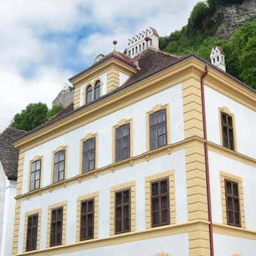
Liechtenstein PostalMuseum